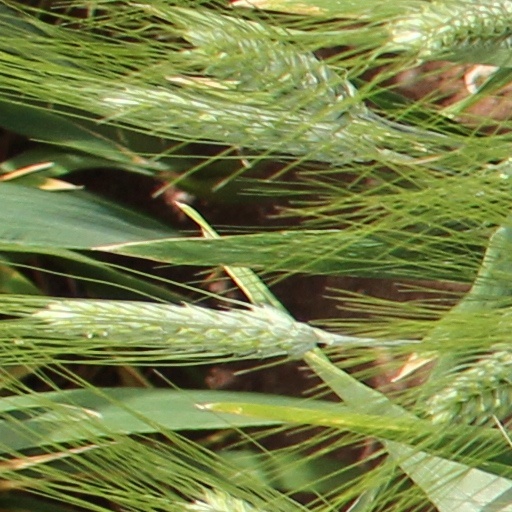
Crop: wheat